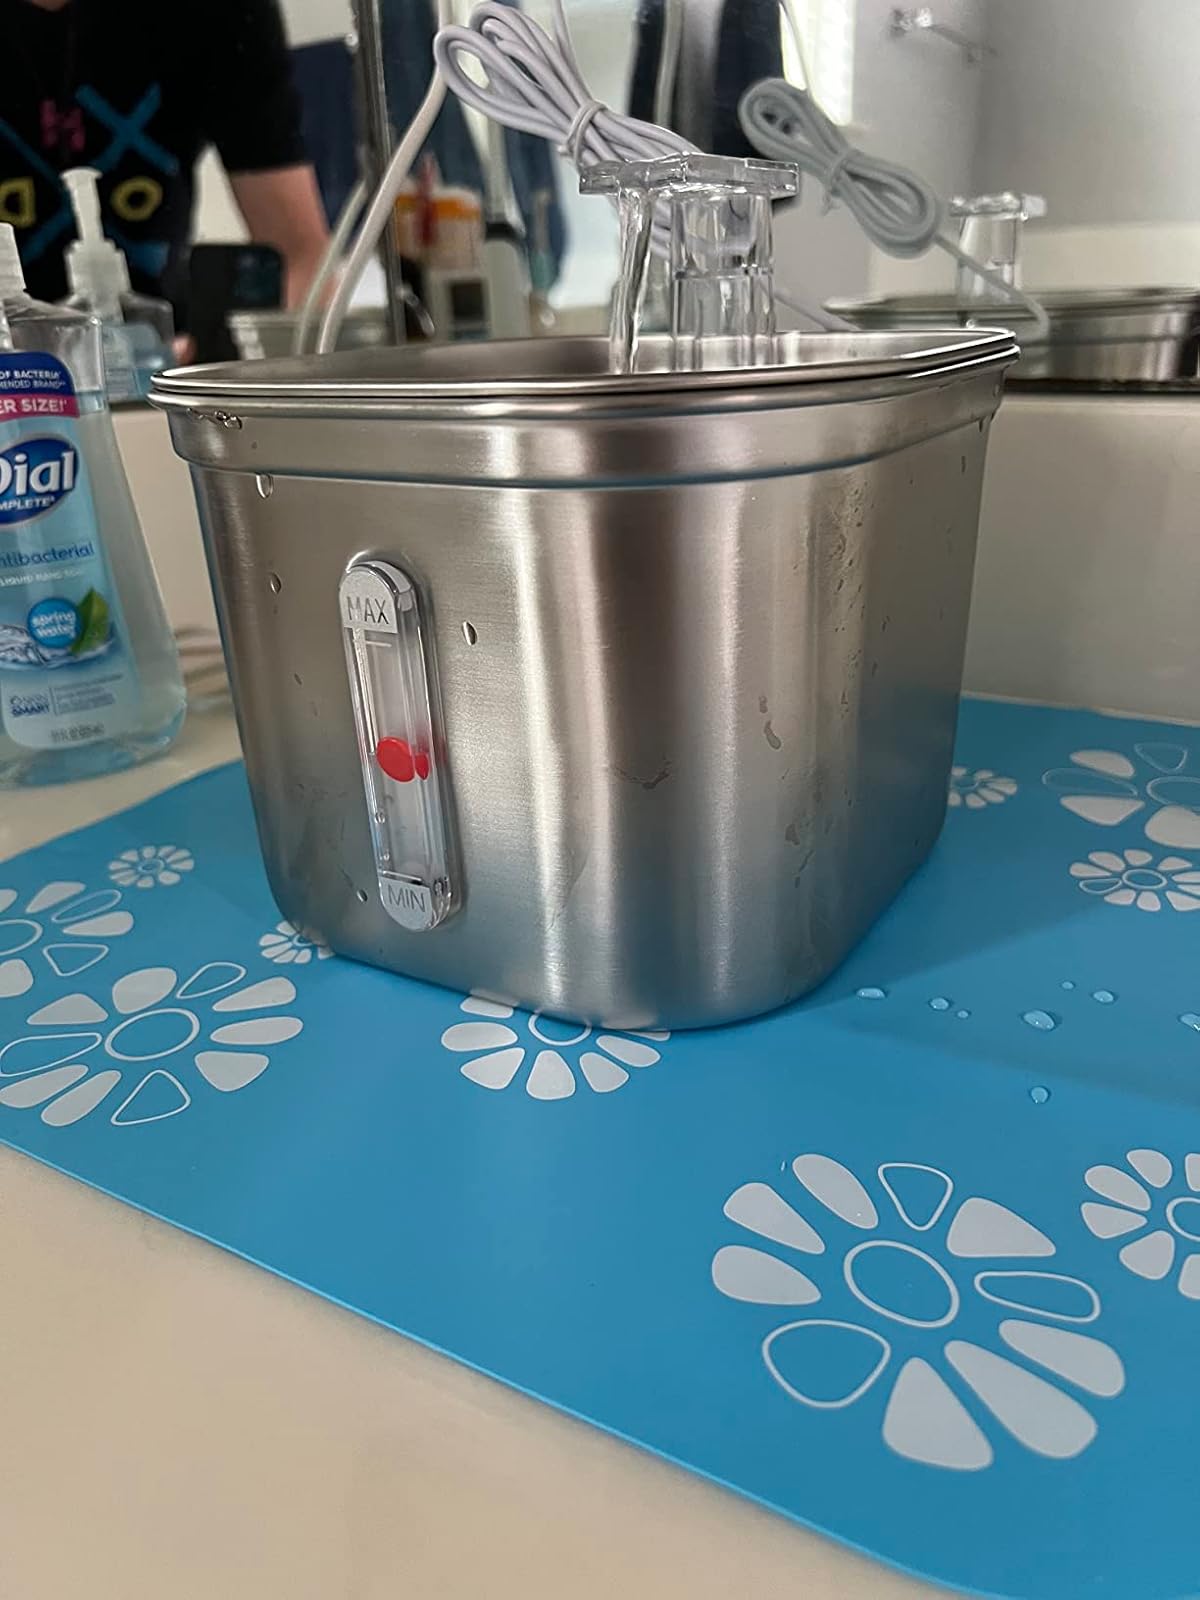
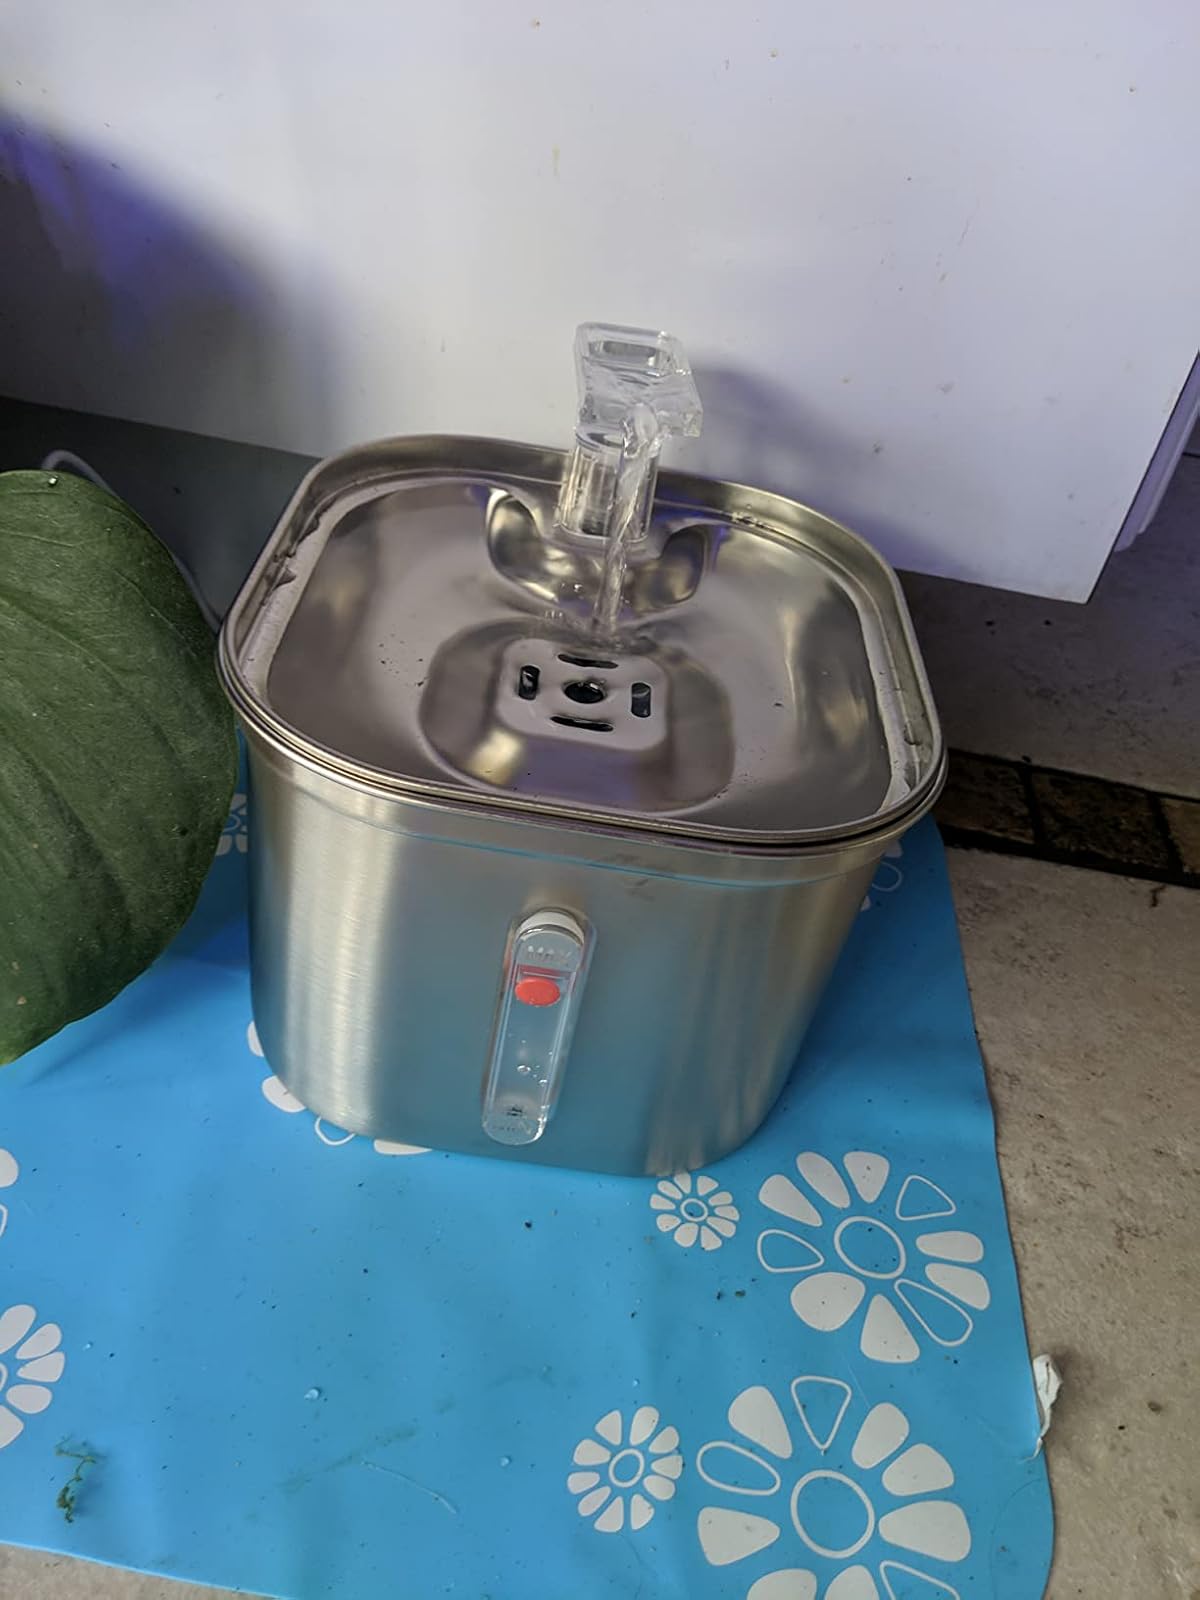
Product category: items_bowl
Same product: yes